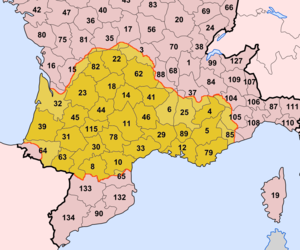
Située sur un isthme entre la mer Méditerranée et l'océan Atlantique, s'étalant des Alpes aux Pyrénées et au Massif central ; l'Occitanie est à la fois un pays ouvert et de passage mais aussi un pays montagnard, véritable conservatoire de groupes humains et de traditions remontant parfois à des temps préhistoriques et protohistoriques pré-indo-européens. L'espace occitan a souvent été en opposition avec l'espace français, du fait d'un peuplement différent ou de conditions politiques contraires. Sans avoir jamais bénéficié d'aucune structure d'État souverain, ce pays présente des caractéristiques sociales propres donnant une orientation particulière aux mouvements historiques qui le traversent. Son histoire est celle d’une frange septentrionale de l’Europe du Sud qui au fur et à mesure du renforcement de l'État français s'est trouvée liée à un centre d’Europe du Nord.